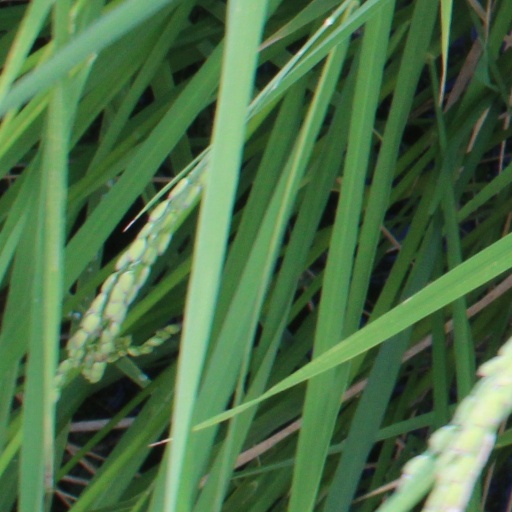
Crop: rice